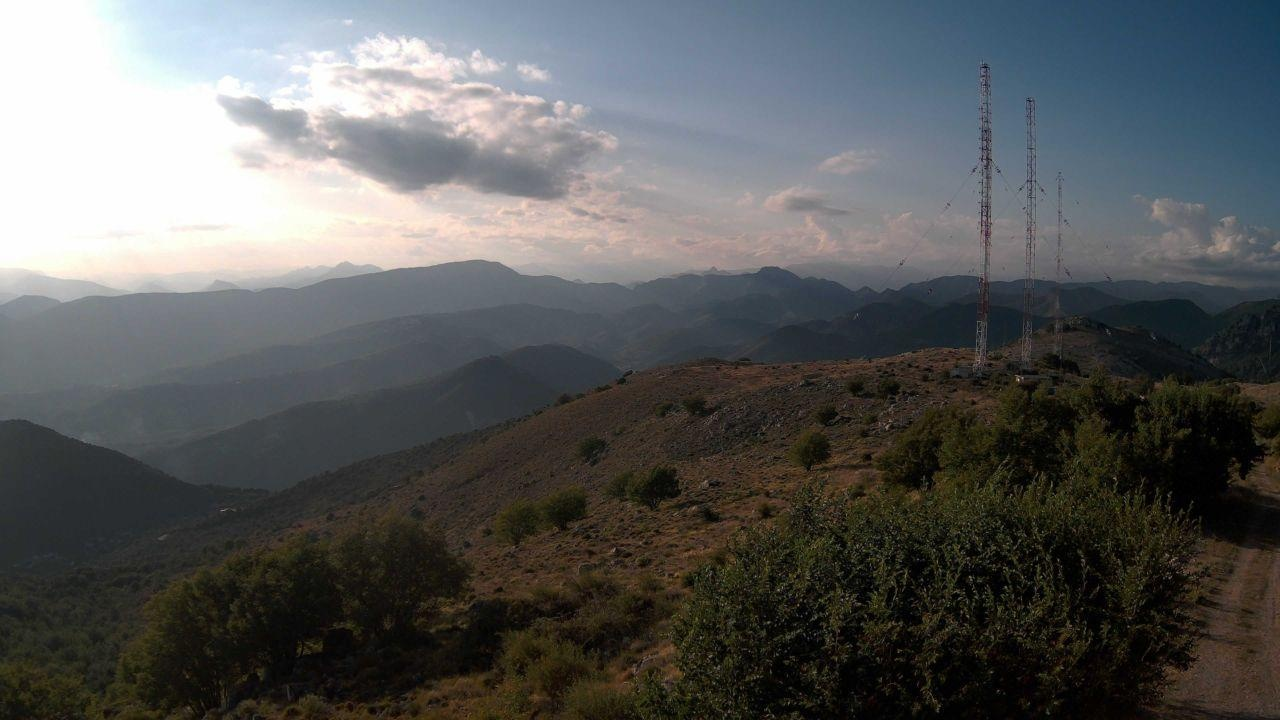
Fire: no
Smoke: no